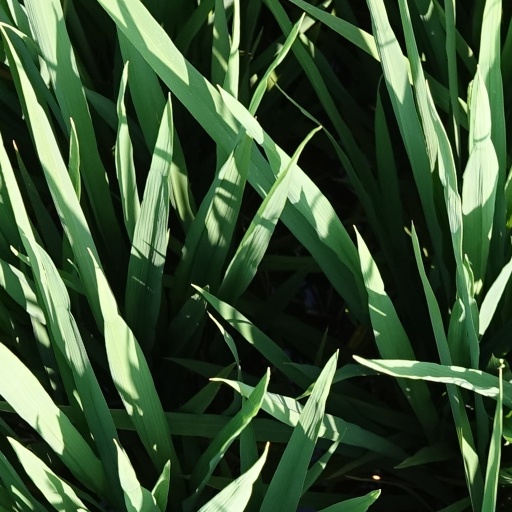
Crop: rice